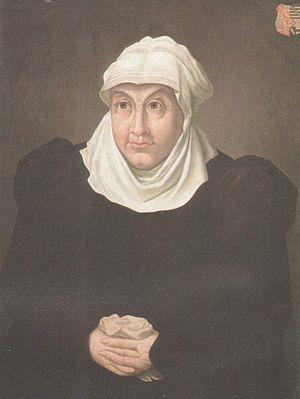
Les Stolberg sont les membres d'une famille de la haute aristocratie issue de la noblesse immémoriale du Saint-Empire romain germanique et qui à ce titre ont dirigé des États du Saint-Empire comme les comtés de Stolberg et Wernigerode ou les seigneuries de Schwarza et Gedern.
Julienne de Stolberg, en allemand Juliana zu Stolberg, née le 15 février 1506 au château de Stolberg et morte le 18 juin 1580 à Dillenbourg était comtesse de Stolberg-Wernigerode. Elle est la mère de Guillaume le Taciturne.
Le comte Philippe II de Hanau-Münzenberg était comte de Hanau-Münzenberg de 1512, jusqu'à sa mort. Il était le fils du comte Reinhard IV de Hanau-Münzenberg et de son épouse, Catherine de Schwarzbourg-Blankenbourg.